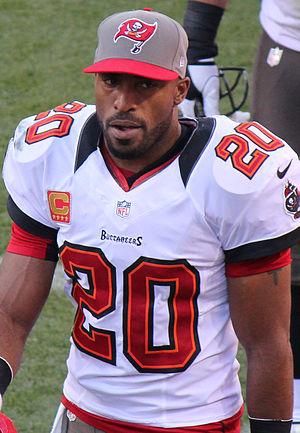
Jamael Orondé Barber dit Ronde Barber est un joueur américain de football américain actuellement à la retraite. Il a effectué toute sa carrière avec les Buccaneers de Tampa Bay, avec lesquels il a remporté le Super Bowl XXXVII. Il est le frère jumeau de Tiki Barber.